Imani-Lara Lansiquot

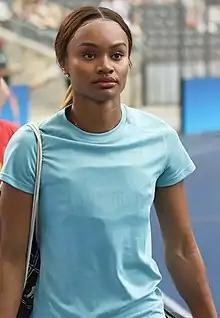
Lansiquot in 2019

Imani-Lara Lansiquot (born 17 December 1997) is an English sprinter who competes mainly in the 100 metres. She finished fourth in the 100 metres finals at both the 2016 IAAF World U20 Championships and the 2017 European U23 Championships. In the 4 × 100 metres relay, she won a gold medal at the 2018 European Championships, silver at the 2019 World Championships (where she ran in the heats but not the final), and bronze at the 2020 Tokyo Olympics. Her 100 metres best of 10.99 secs, ranks her third on the UK all-time list.